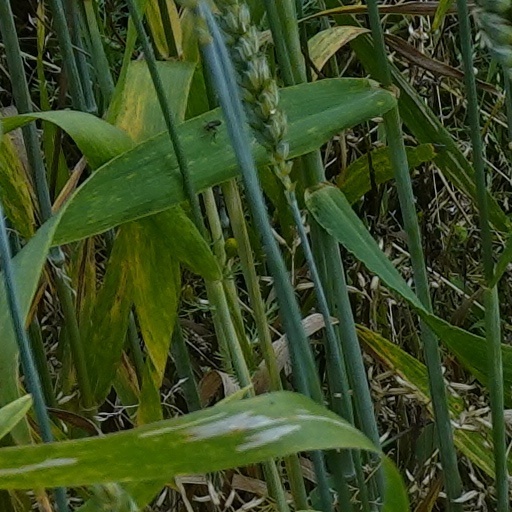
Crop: wheat